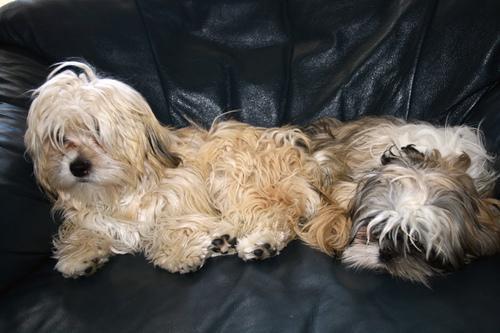
Shih-Tzu